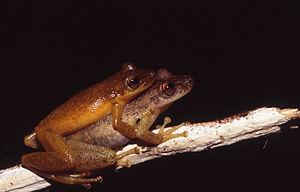
Scinax ruber est une espèce d'amphibiens de la famille des Hylidae.